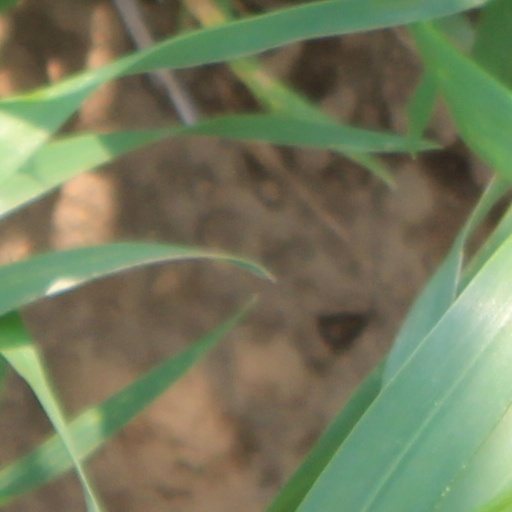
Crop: wheat